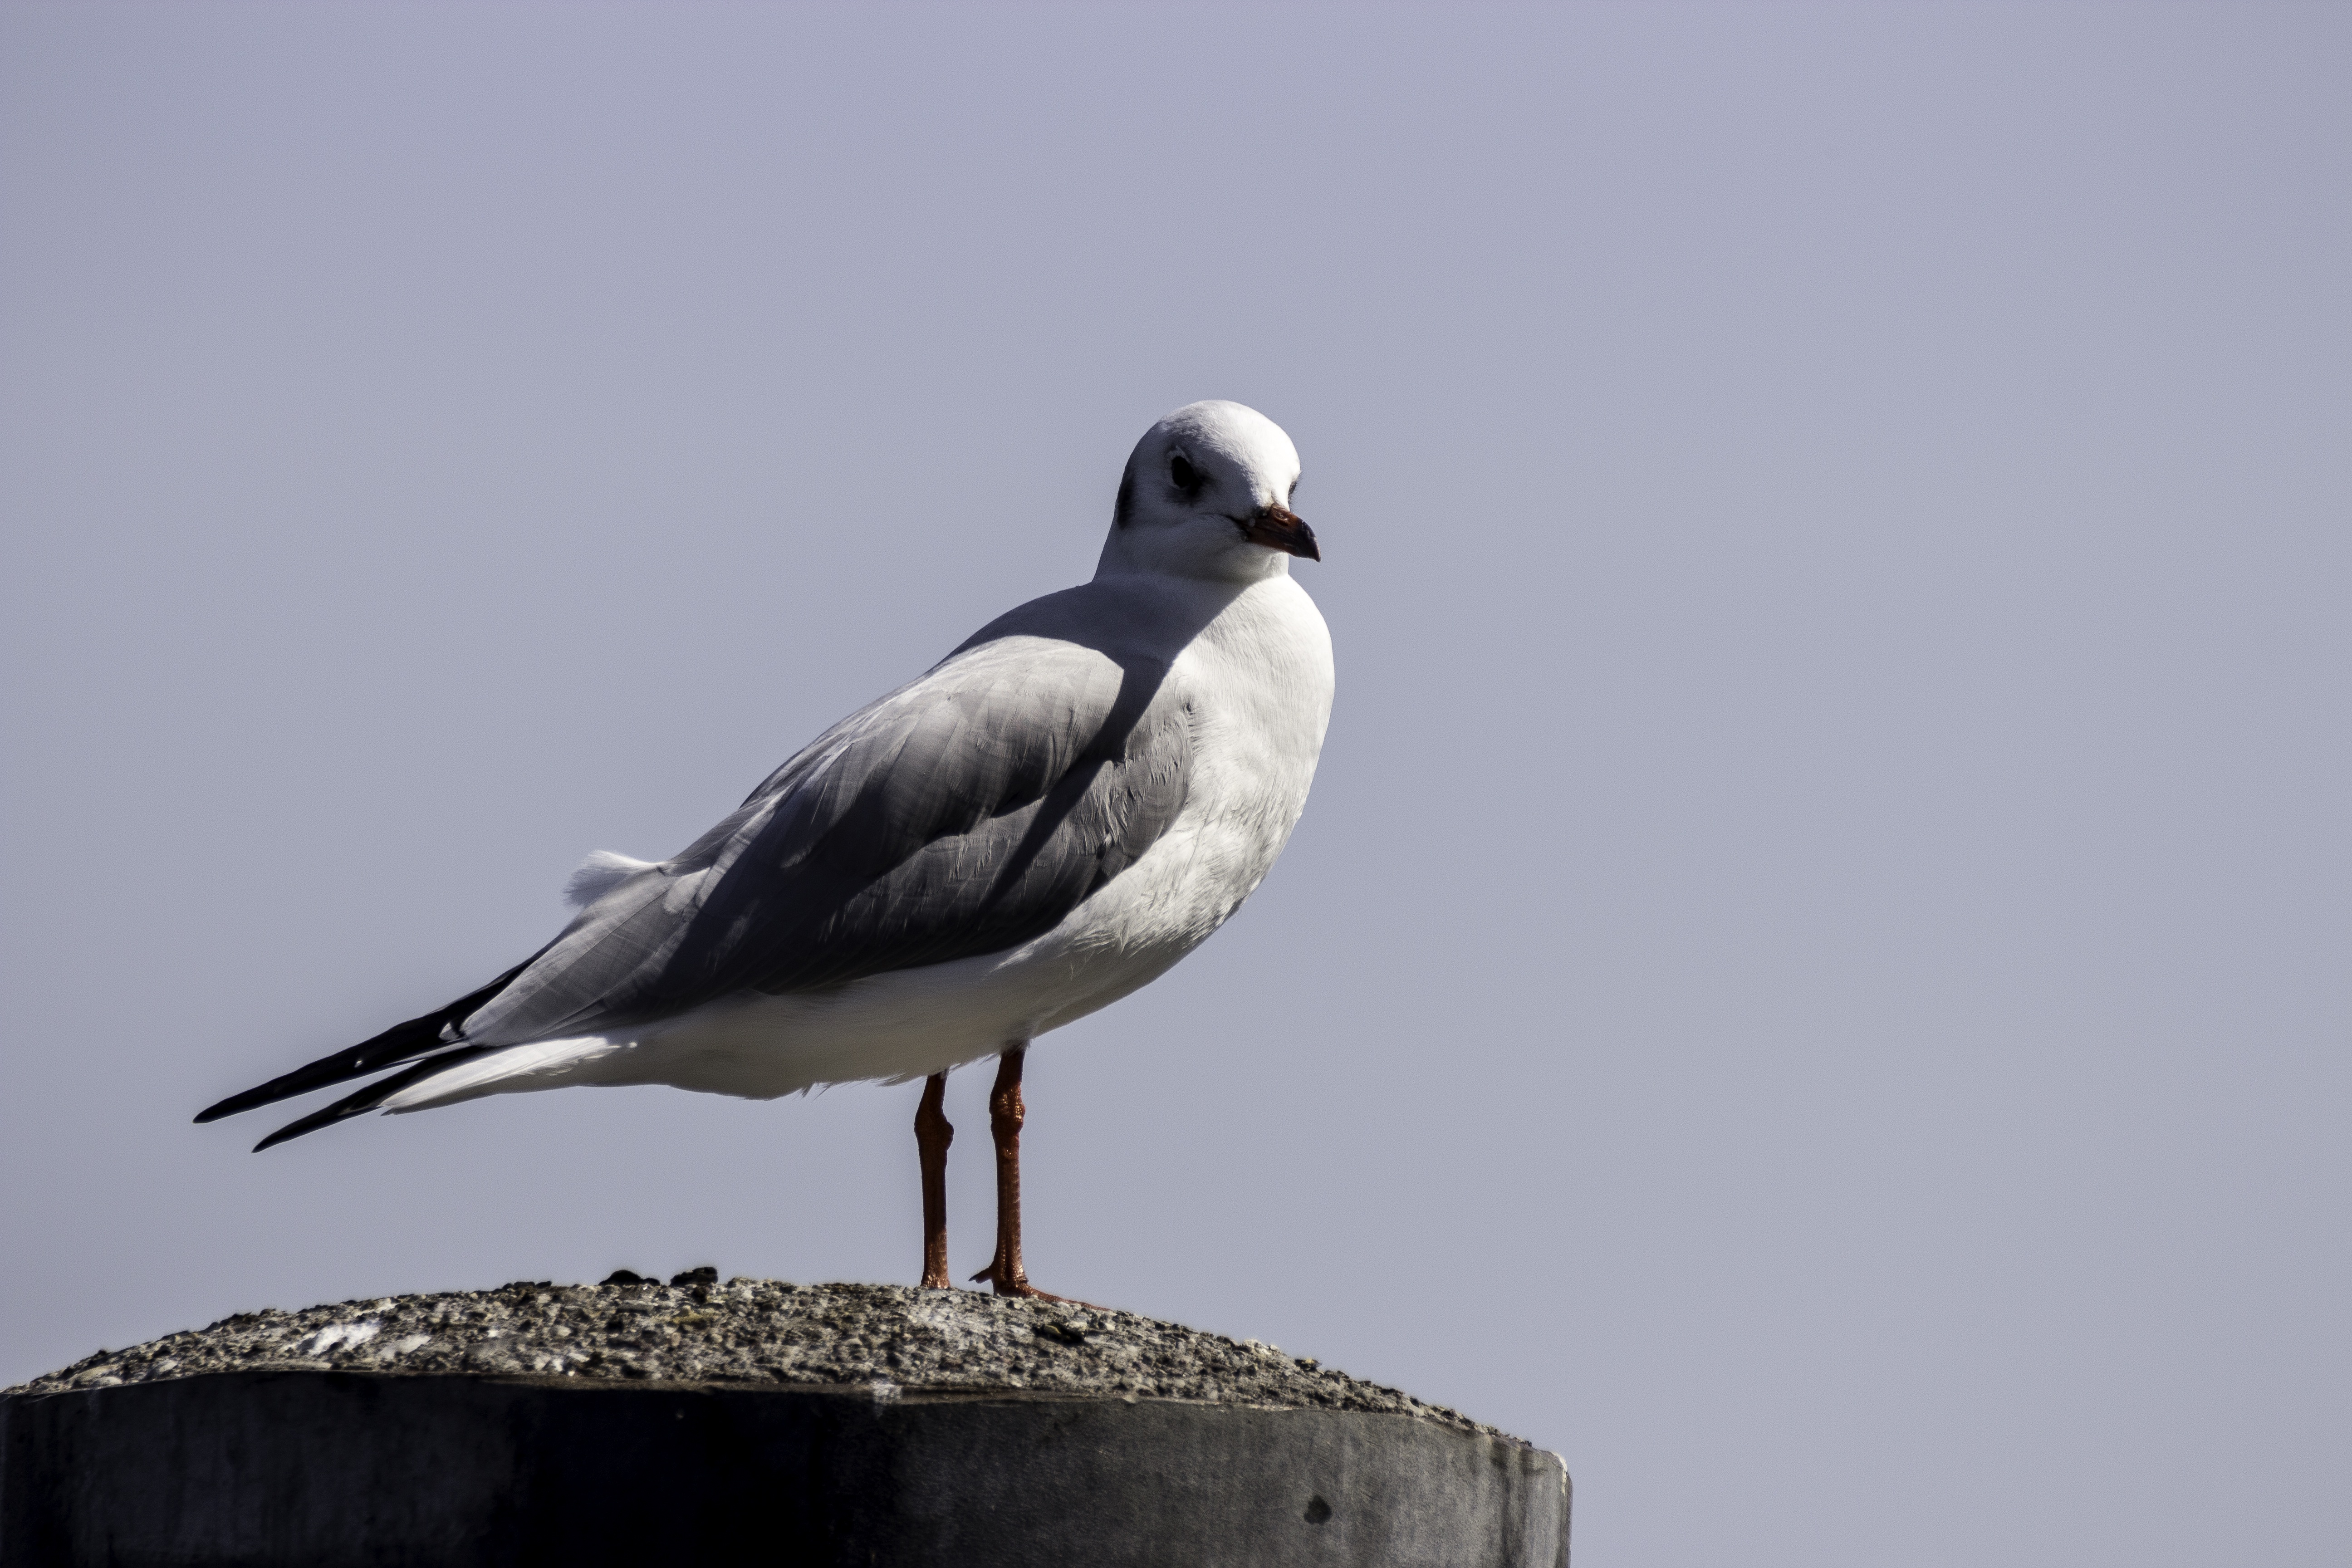
nature, bird, wing, animal, seabird, seagull, standing, gull, beak, fauna, stork, vertebrate, water bird, charadriiformes, european herring gull, ciconiiformes